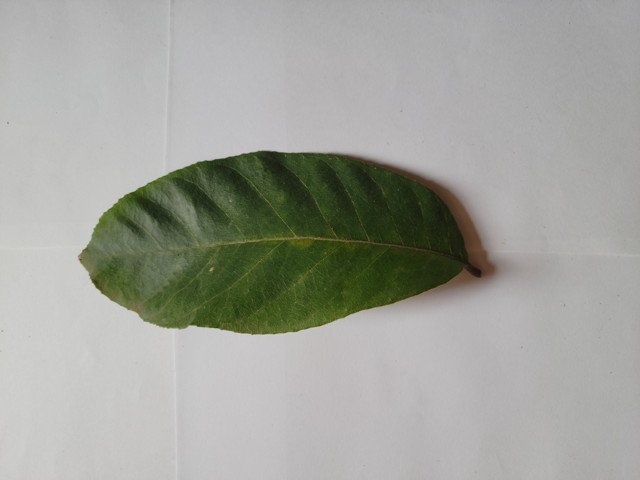
Plant: chapalish